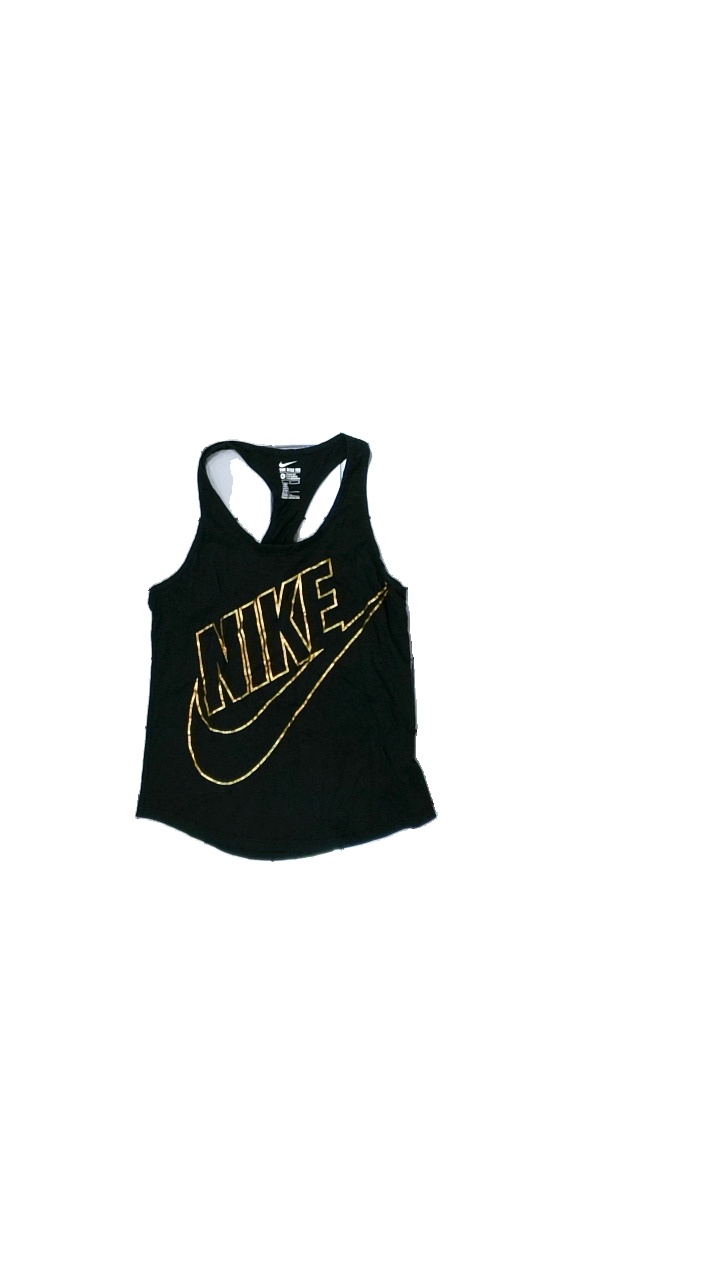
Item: Tank Top (Ladies)
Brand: Nike
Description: black tank top with metallic logo print
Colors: Black
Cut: Regular
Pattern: Logo print
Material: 53% Cotton 47% Polyester
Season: All
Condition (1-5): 3
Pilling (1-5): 3
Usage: Export
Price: <50